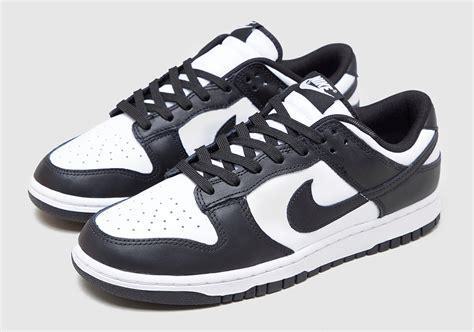
Brand: Nike
Model: Dunk Retro